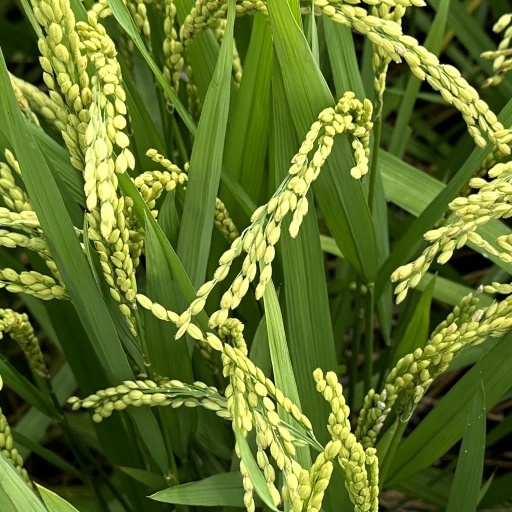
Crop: rice